Çorum Province

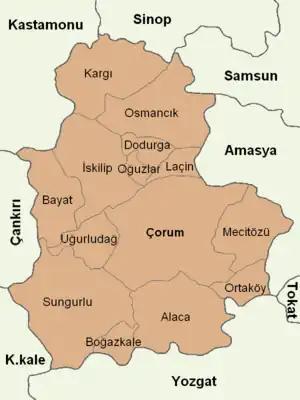

Çorum province is divided into 14 districts (capital district in bold):